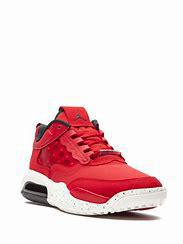
Brand: Jordan
Model: Max 200